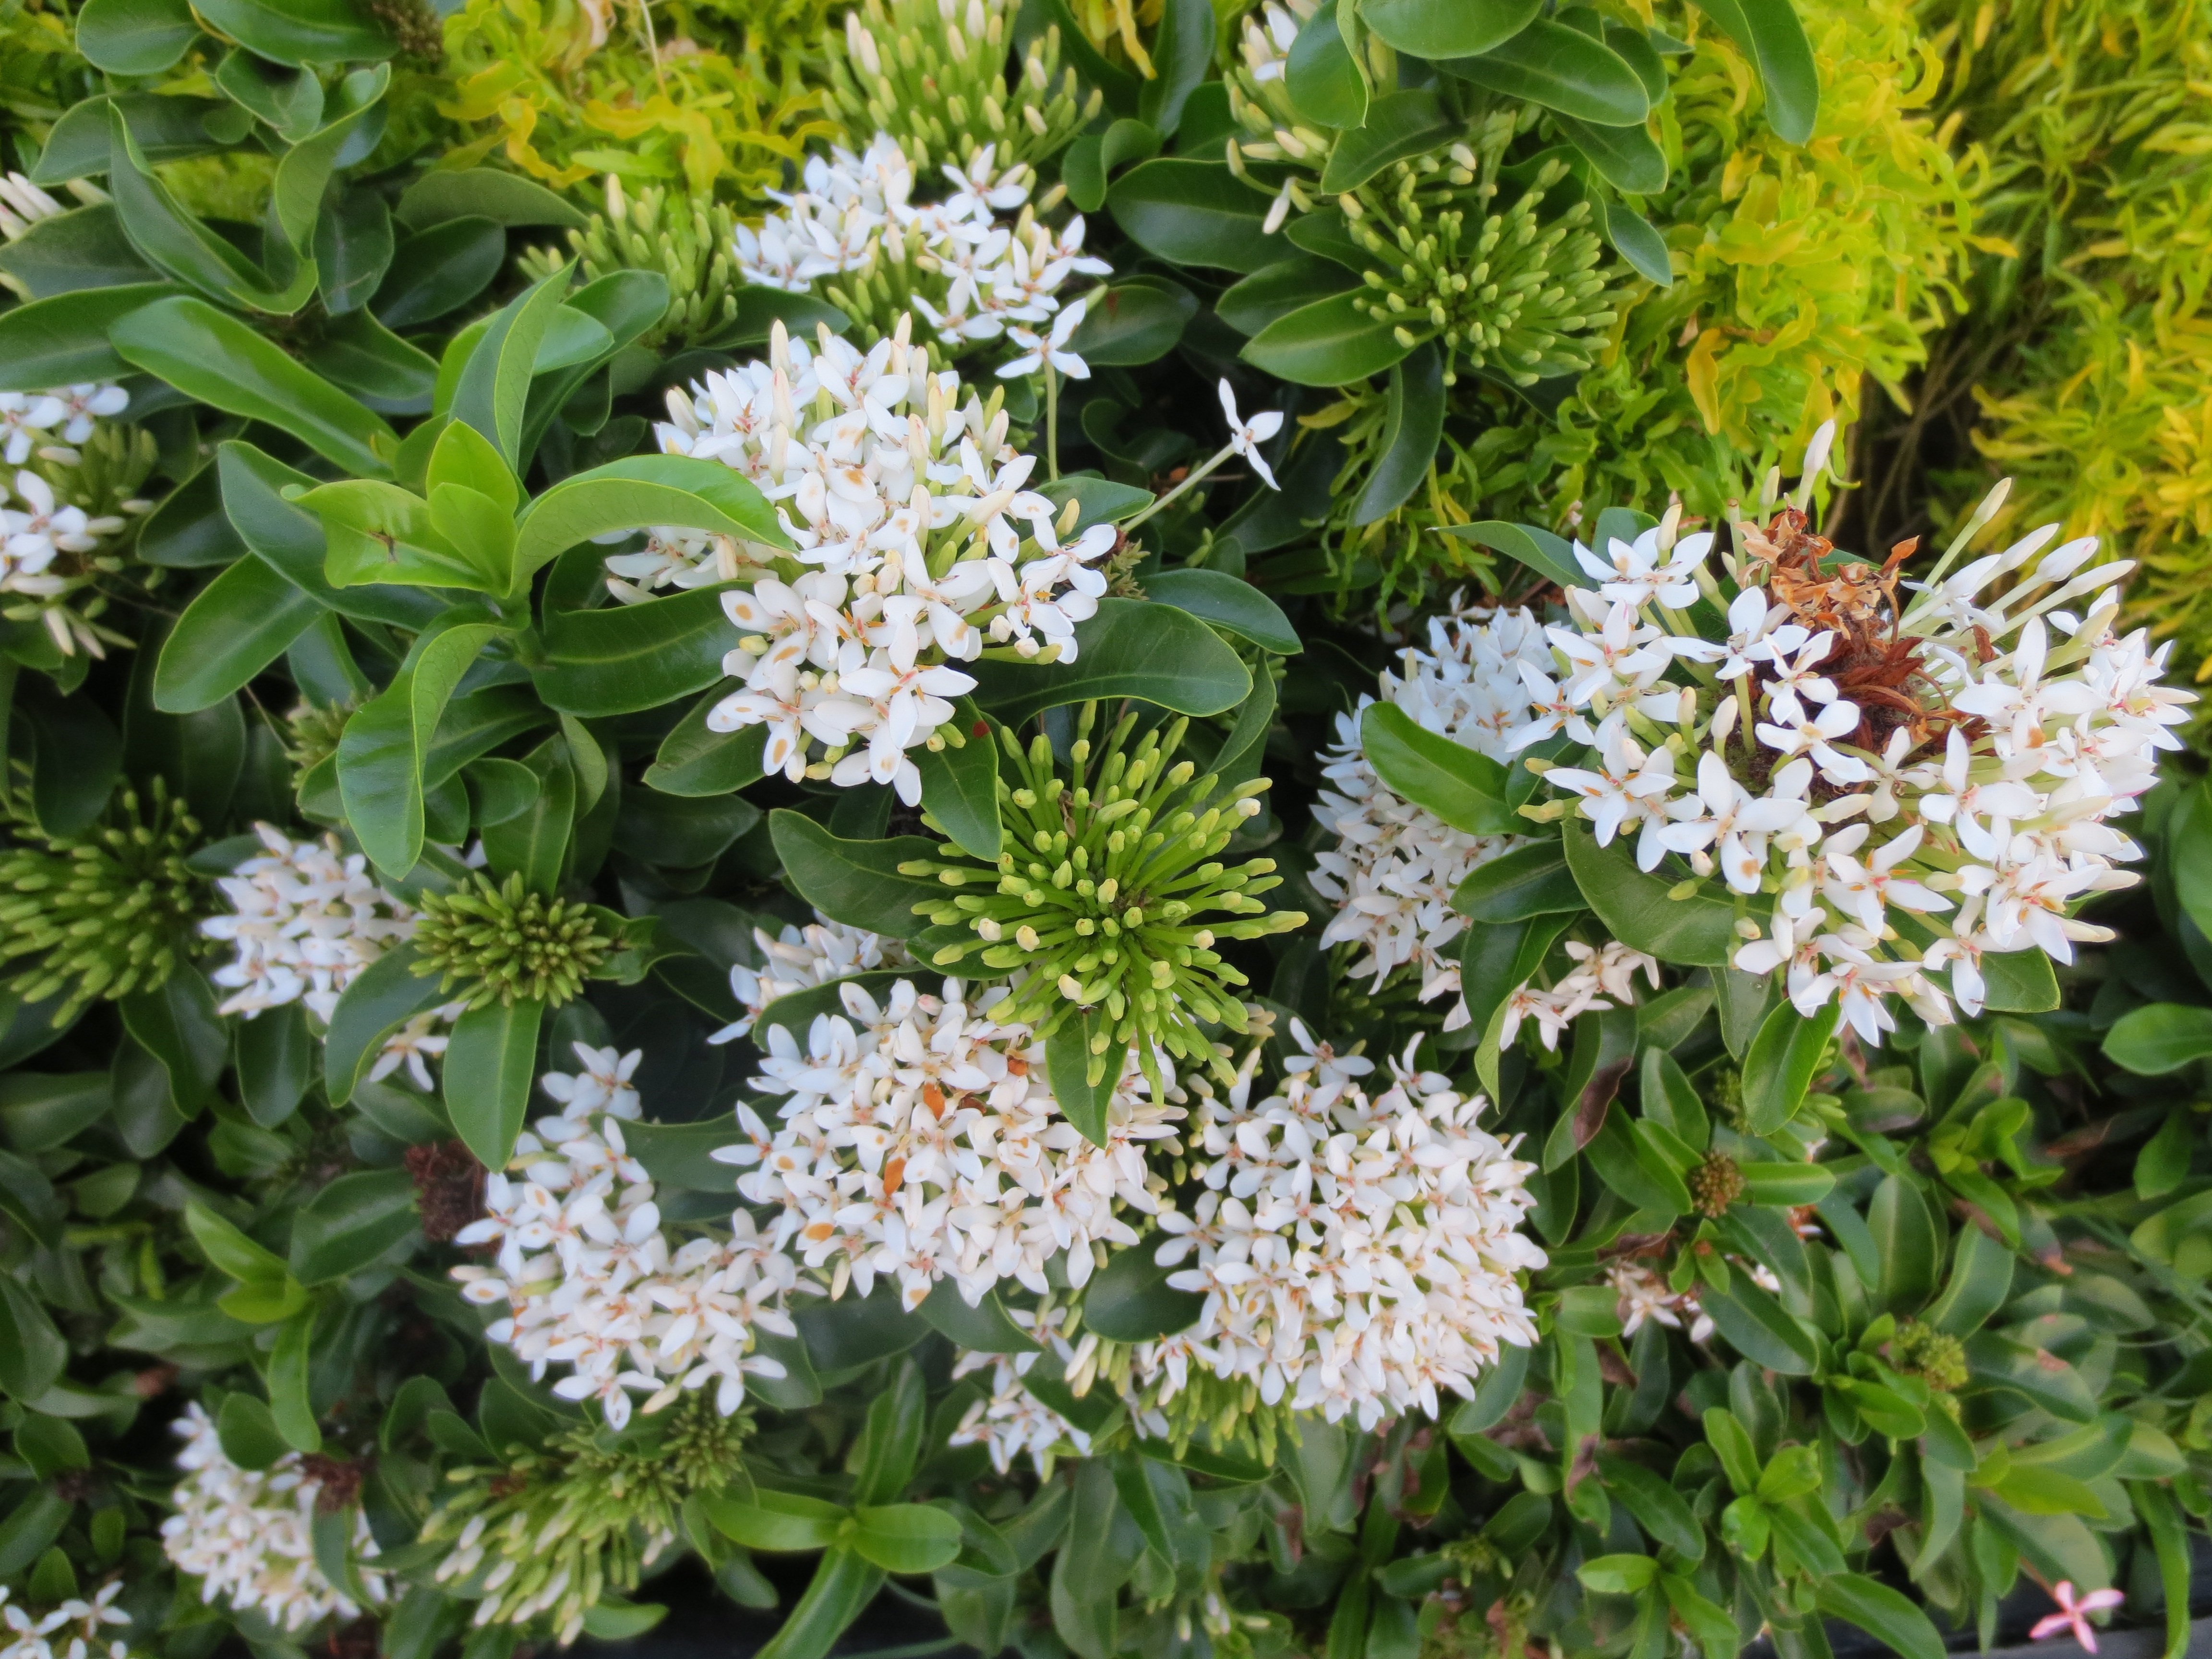
nature, plant, white, leaf, flower, green, herb, produce, natural, evergreen, fresh, botany, garden, flora, wildflower, flowers, shrub, beautiful, flowering plant, subshrub, woody plant, land plant